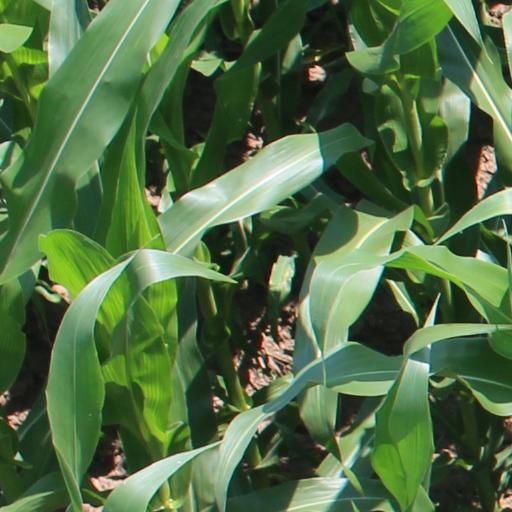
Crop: maize; corn